Apple Bank Building

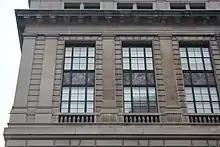
The Apple Bank Condo development is on the upper floors of the building.

In 2006, the seven upper stories were converted into a residential condominium development known as Apple Bank Condo. The residential section of the building is accessed by its own entrance at 2112 Broadway, with a concierge area designed by Beyer Blinder Belle. There are 29 apartments in the building, each with a different arrangement. The apartments have one to four bedrooms and range from . The top two stories of the building contain six duplex units. The residential units also have a shared exercise room, laundry service, and pet shower. Because the bank at ground level remains active, there is no mailroom or basement storage room, and mail carriers deliver mail directly to the residents. In addition, the exercise room and the residential lobby each take up only .